Jeanie Gwynne Bettany

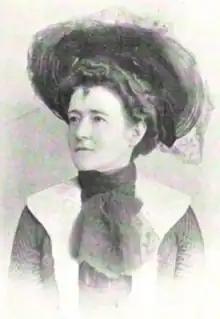
Jeanie Gwynne Kernahan, from a 1904 publication

Jeanie Gwynne Bettany Kernahan (25 January 1857 – 16 February 1941) was a British novelist, sometimes publishing under the name Mrs. Coulson Kernahan after her second marriage in 1892.